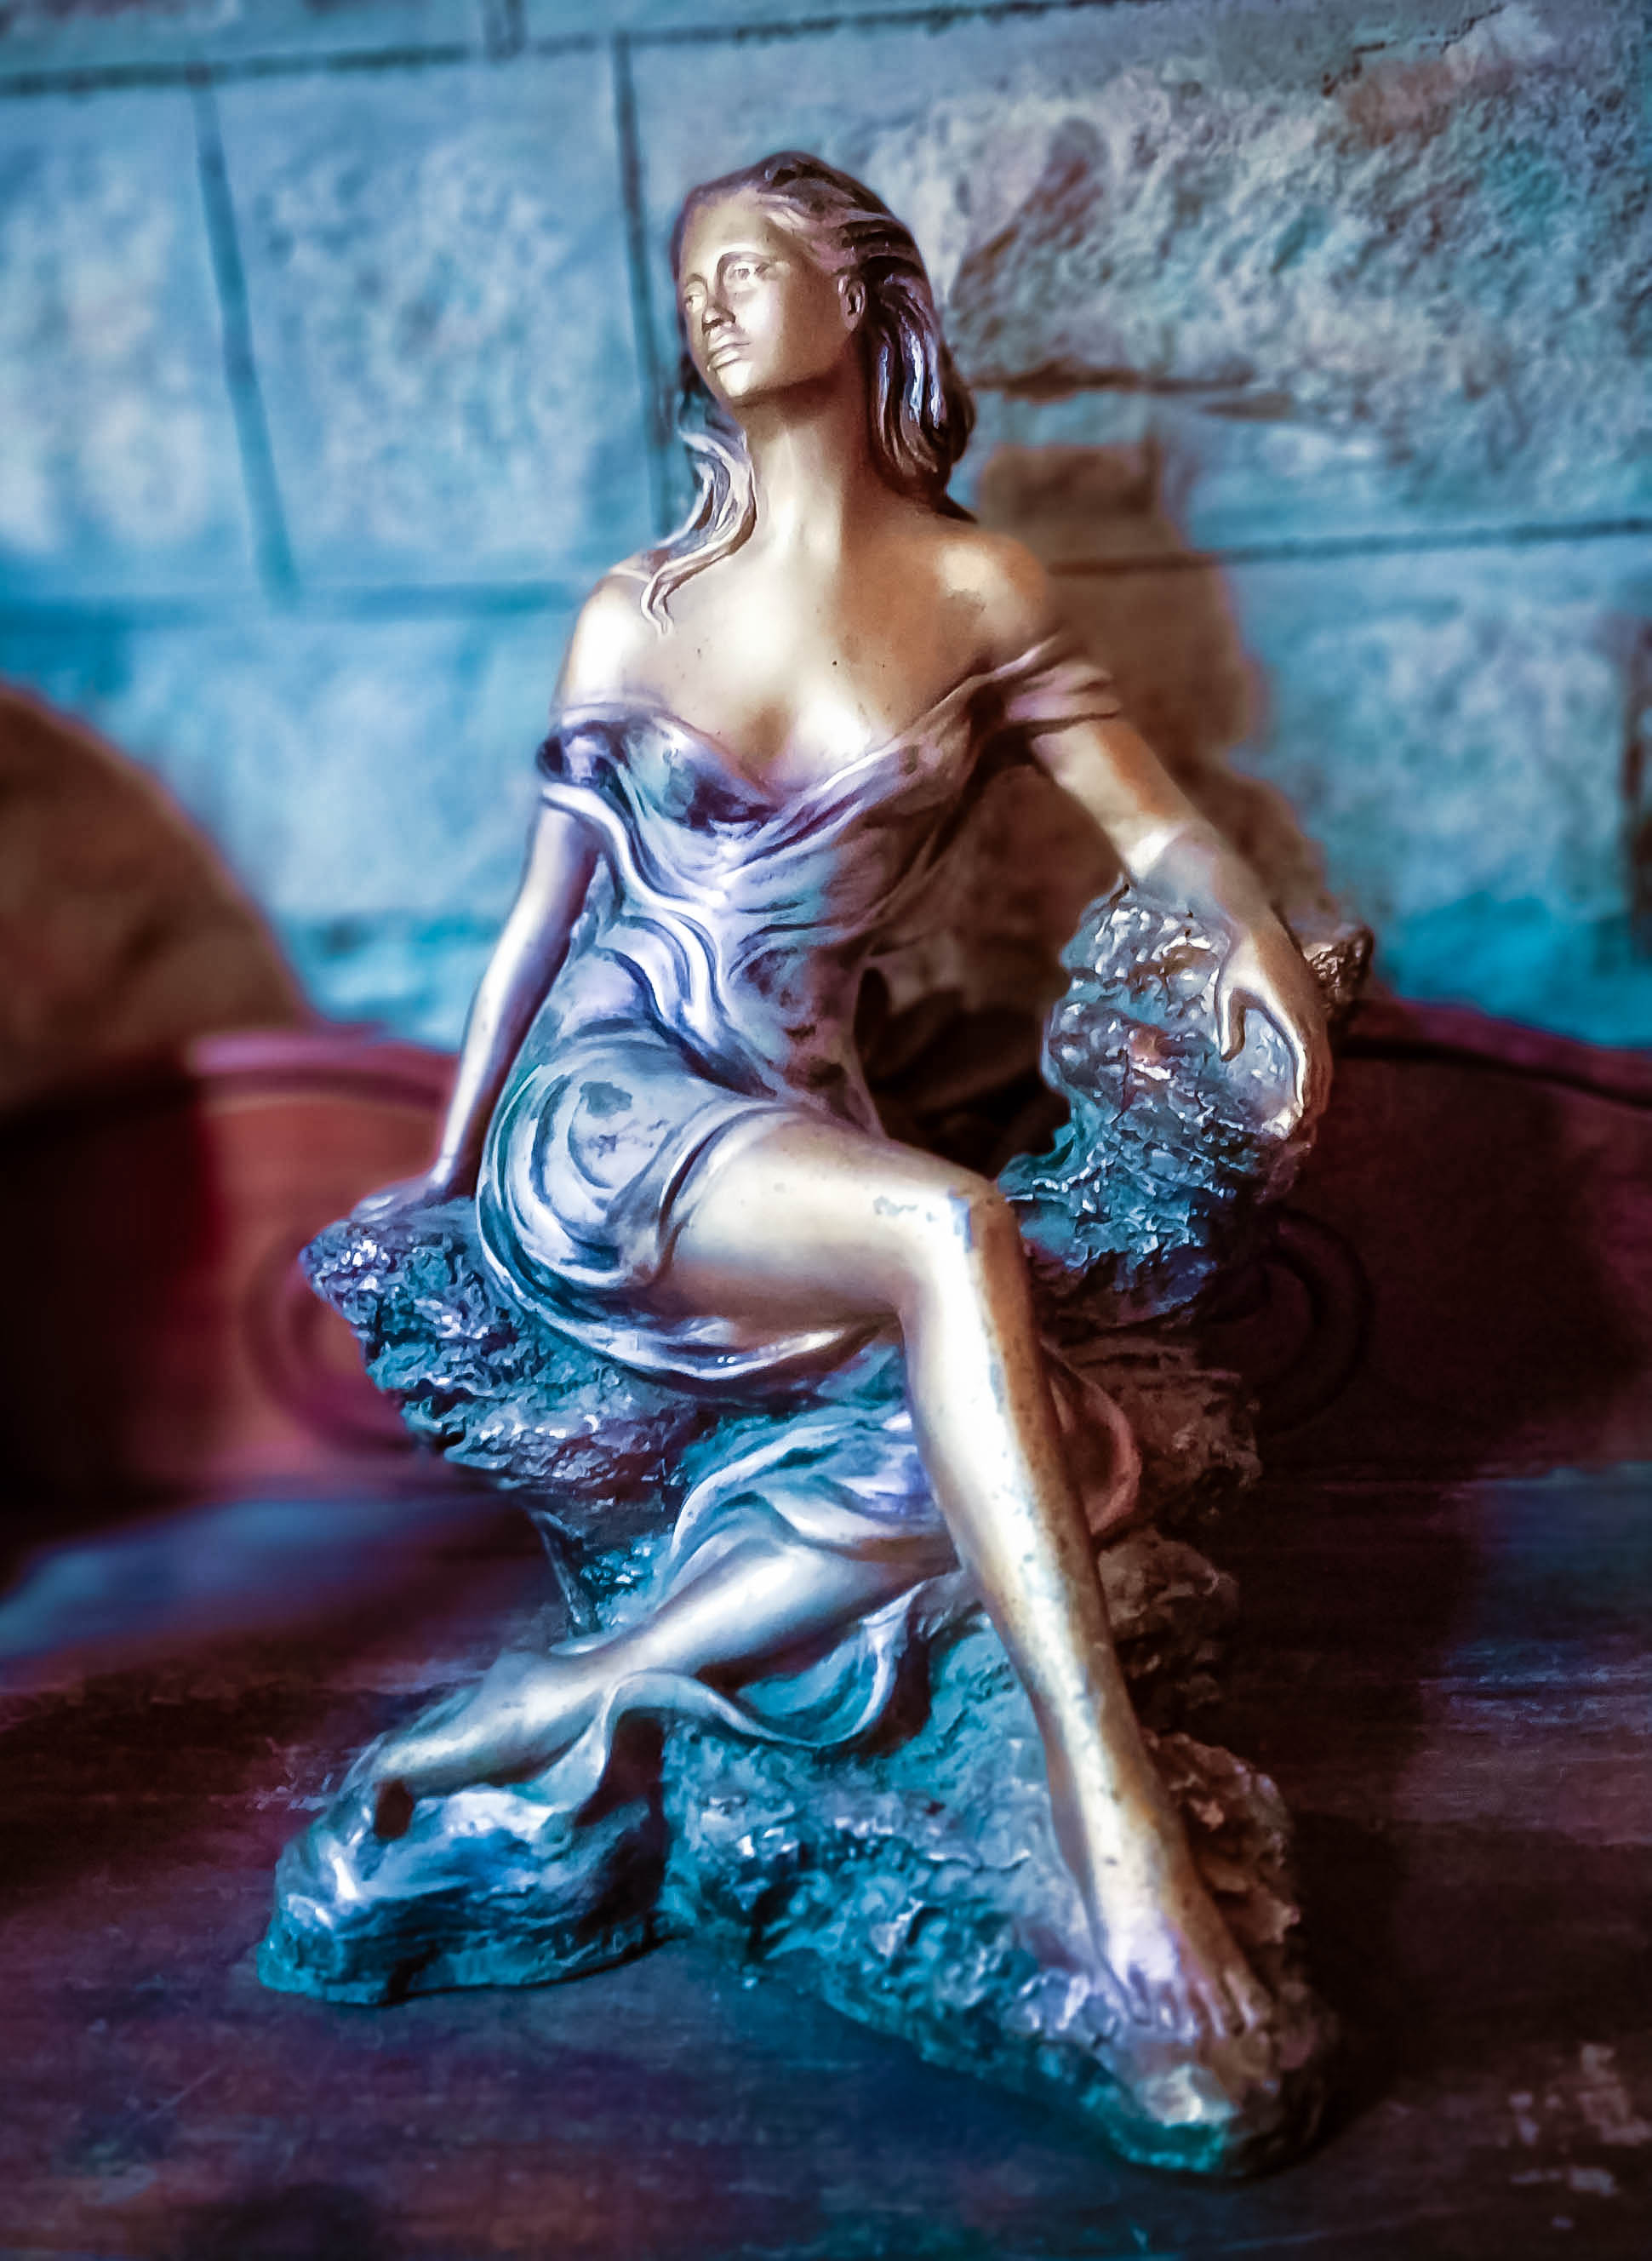
girl, blue, beauty, cg artwork, sitting, photography, long hair, art, fictional character